The Tale of Mrs. Tiggy-Winkle

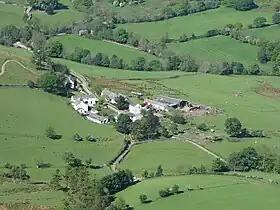
Little Town is a hamlet that consists of the Newlands Church and a few farm buildings. The church can be seen in a grove of trees at the top left.

The laundered clothing is tied up in bundles and Lucie's handkerchiefs are neatly folded into her clean pinafore. They set off together down the path to return the fresh laundry to the little animals and birds in the neighbourhood. At the bottom of the hill, Lucie mounts the stile and turns to thank Mrs. Tiggy-Winkle. However, strangely, Mrs. Tiggy-Winkle is "running running running up the hill". She has not asked Lucie for the washing bill nor has she said goodbye. Her cap, shawl, and print gown are nowhere to be seen. Mrs. Tiggy-Winkle is much smaller and covered in brown prickles. Lucie realises that Mrs. Tiggy Winkle is nothing more than a Hedgehog!"